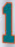
Number: 1